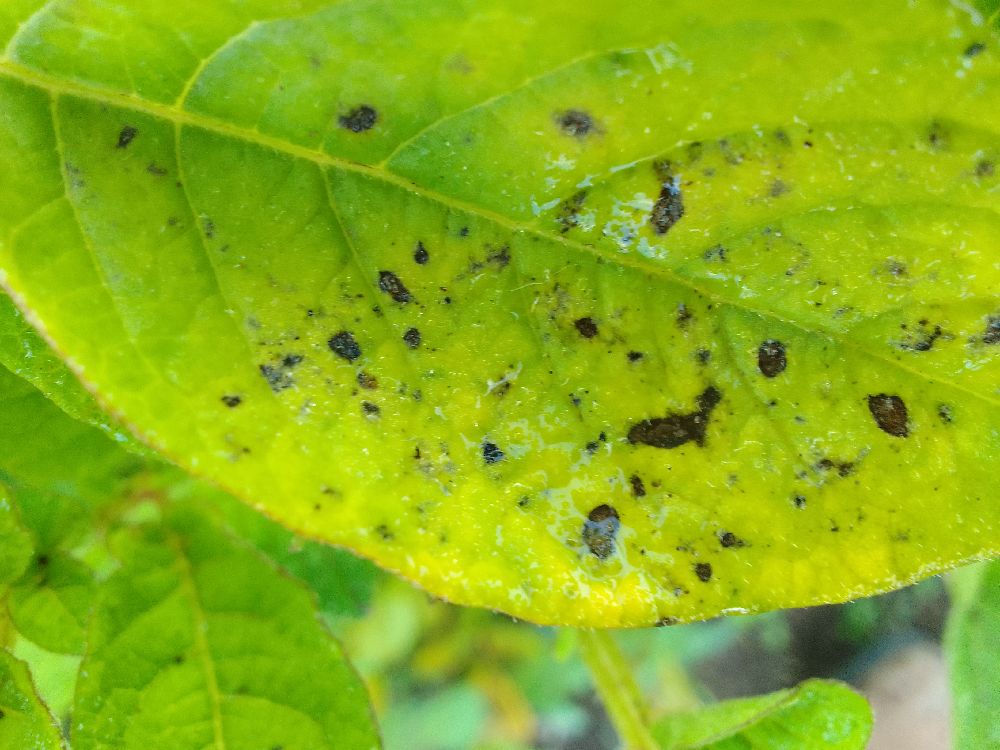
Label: Early blight